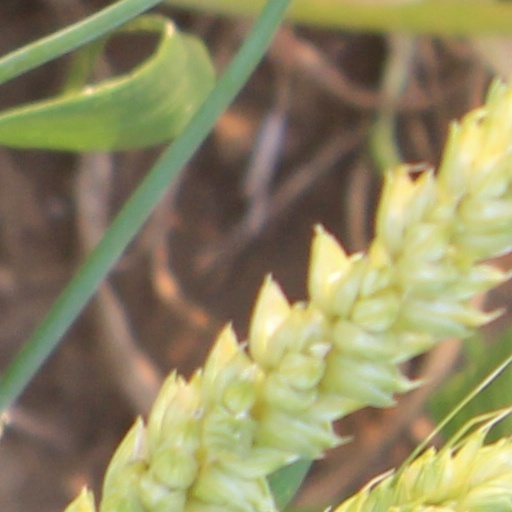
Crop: wheat